Giorgio Napolitano

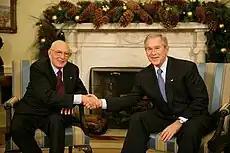
Napolitano with United States president George W. Bush in 2007

The European Commission did not comment on this event but partly condemned the response by Croatian president Stjepan Mesić, who described Napolitano's statement as racist because Napolitano did not refer to either Slovenians or Croatians as a nation when he spoke about a "Slavic annexationist design" for the Julian March; at the time, Slovenians and Croatians fought together with the Yugoslav Partisans. Another matter of debate in Croatia was that Napolitano made awards to relatives of 25 foibe victims, who included the last fascist Italian prefect in Zadar, Vincenzo Serrentino, who was sentenced to death in 1947 in Šibenik. That was seen by Mesić as historical revisionism and open support for revanchism. Napolitano's remarks on the foibe massacres were praised by both centre-left and centre-right in Italy, and both coalitions condemned Mesić's statements, while the whole of Croatia stood by Mesić, who later acknowledged that Napolitano did not want to put in discussion the Peace Treaty of 1947, saying that it is "absolutely unacceptable".